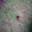
Label: cockroach